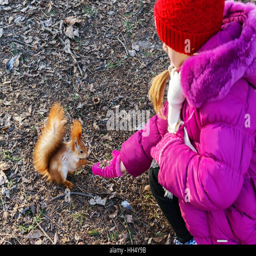
girl feeding from the hands orange squirrel which sits on dry leaves .